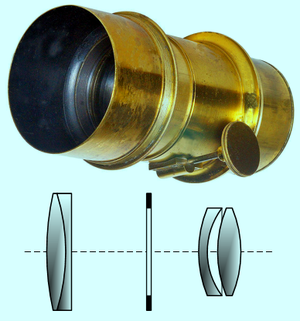
Joseph Petzval, né le 6 janvier 1807 à Szepesbéla dans le Royaume de Hongrie et mort le 17 septembre 1891 à Vienne, est un mathématicien, inventeur et physicien hongrois.
L'objectif de Petzval est un objectif photographique destiné au portrait développé en 1840 par Joseph Petzval.